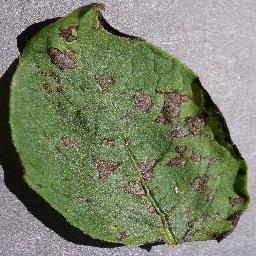
Label: Potato___Early_blight